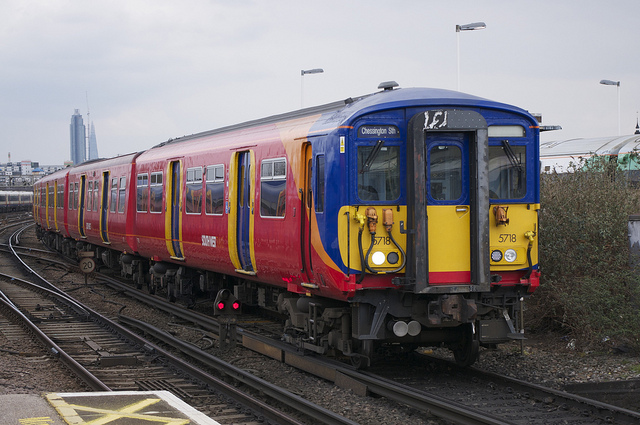
user: Given an image and a question. Answer the question in a short answer. Question: Is this train regulated or unregulated? Short Answer:
assistant: regulated